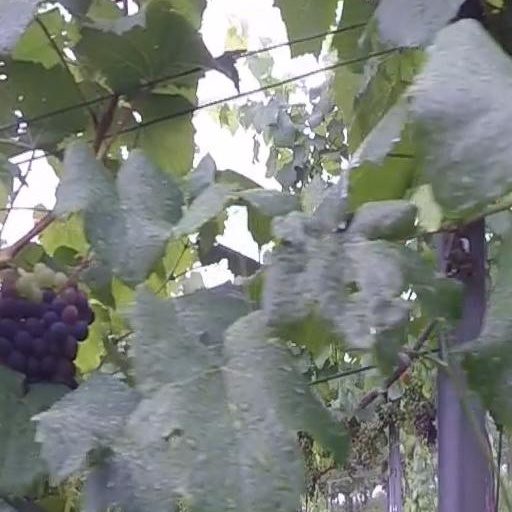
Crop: grape